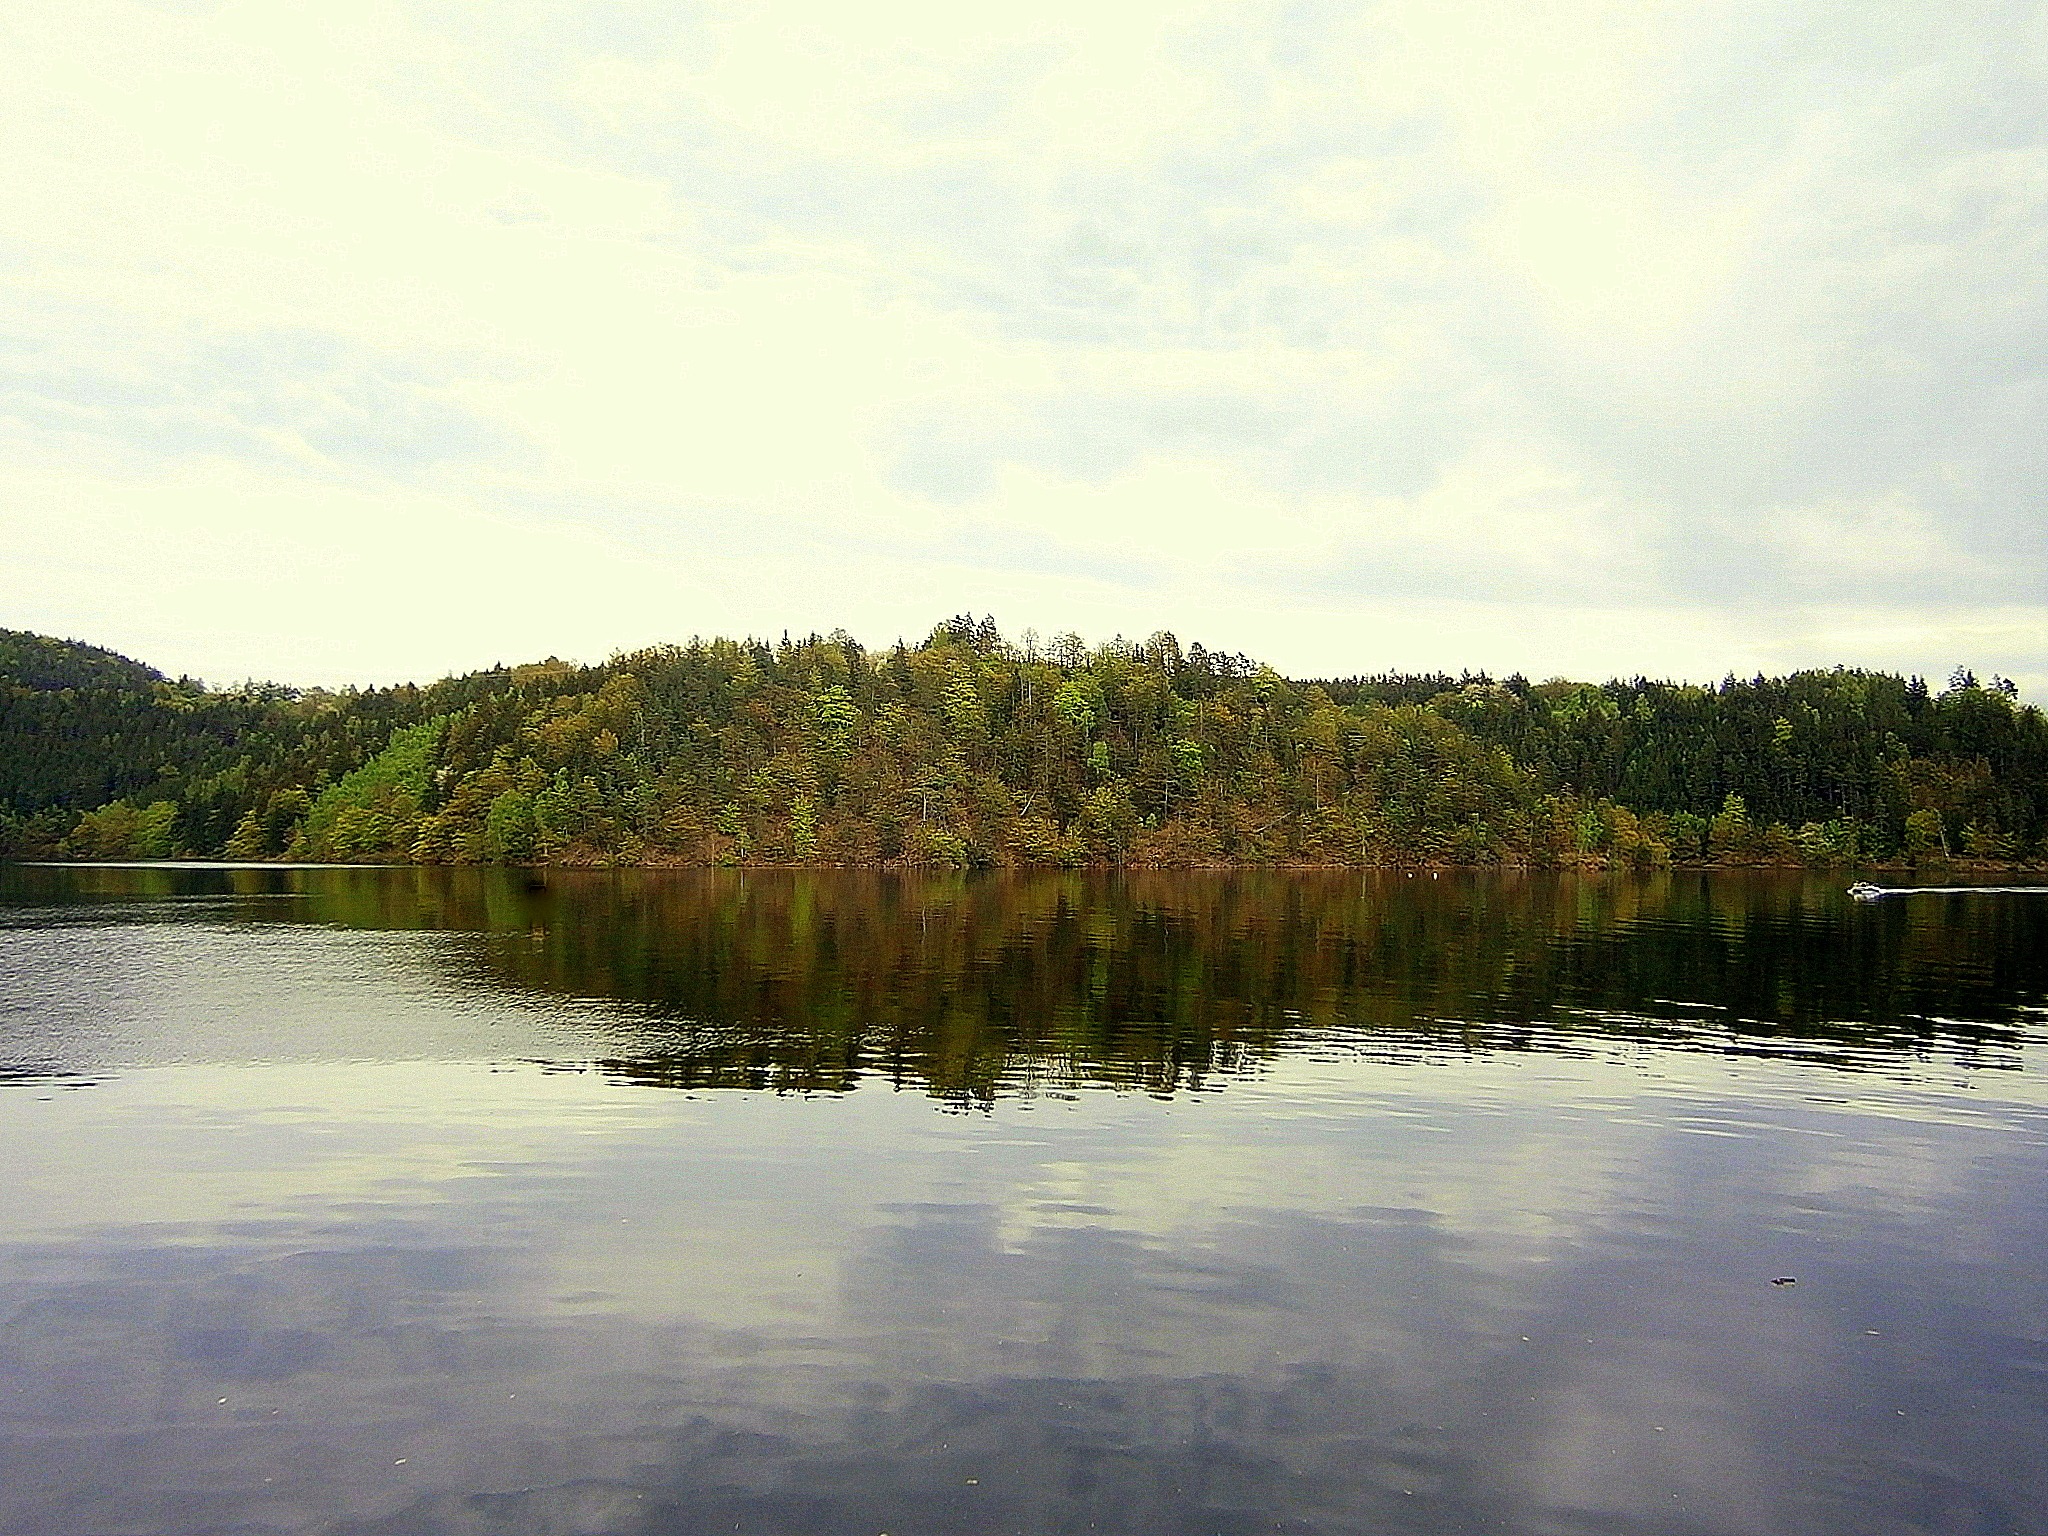
landscape, tree, water, nature, forest, sky, shore, lake, view, atmosphere, river, pond, reflection, scenic, natural, reservoir, waterway, body of water, trees, clouds, background, overview, wetland, outlook, mood, loch, idyll, mirroring